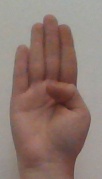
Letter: kaaf